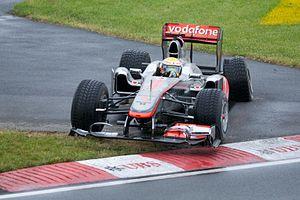
Le championnat du monde de Formule 1 2011, 62ᵉ édition du championnat du monde des pilotes, est remporté par Sebastian Vettel et par son écurie Red Bull Racing-Renault.